Bookspot Literatuurprijs

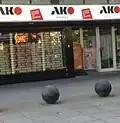
AKO in Amsterdam (2009)

The name of the prize has not been constant, reflecting the main sponsors. It was first prefixed with "AKO" after its sponsor-founder, the Amsterdamsche Kiosk Onderneming, a chain of over 100 bookstores and newsstands in the Netherlands. From 1997 through 1999 it was sponsored by Belgium's Generale Bank and was named accordingly – "Generale Bank Literatuurprijs". The bank was absorbed and the sponsorship presumably assumed by Fortis Bank in 1999, but the financing of the prize reverted to AKO before the 2000 award, so the name "Fortis Literatuurprijs" was never formally implemented. Beginning in 2015, AKO dropped sponsorship and the prize was sponsored by ECI, a book club and webshop. ECI changed its name in March 2018 to Bookspot, so the literary award had to change as well.